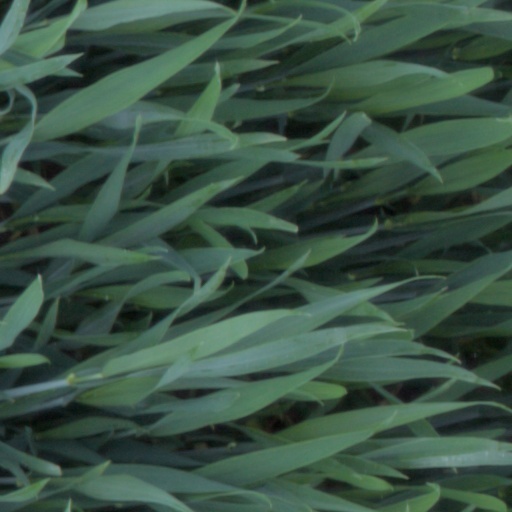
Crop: wheat